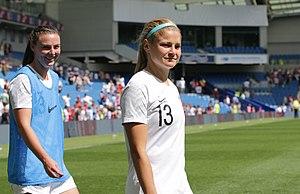
Rosemary "Rosie" Eleanor Florence White, née le 6 juin 1993 à Auckland, est une joueuse de football internationale néo-zélandaise, évoluant au poste d'attaquante.